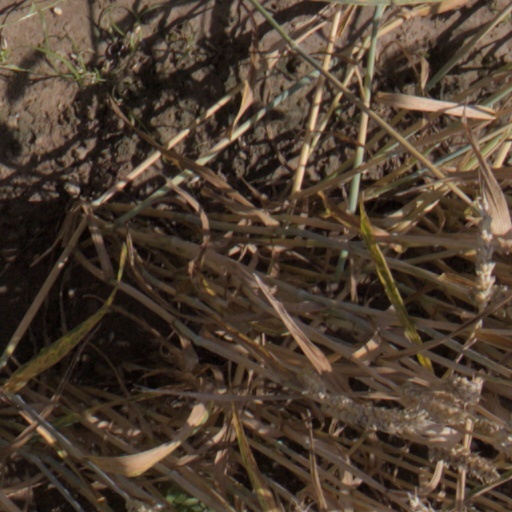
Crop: wheat